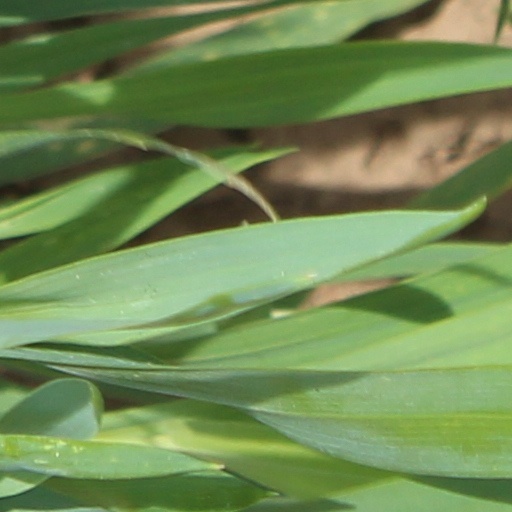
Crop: wheat